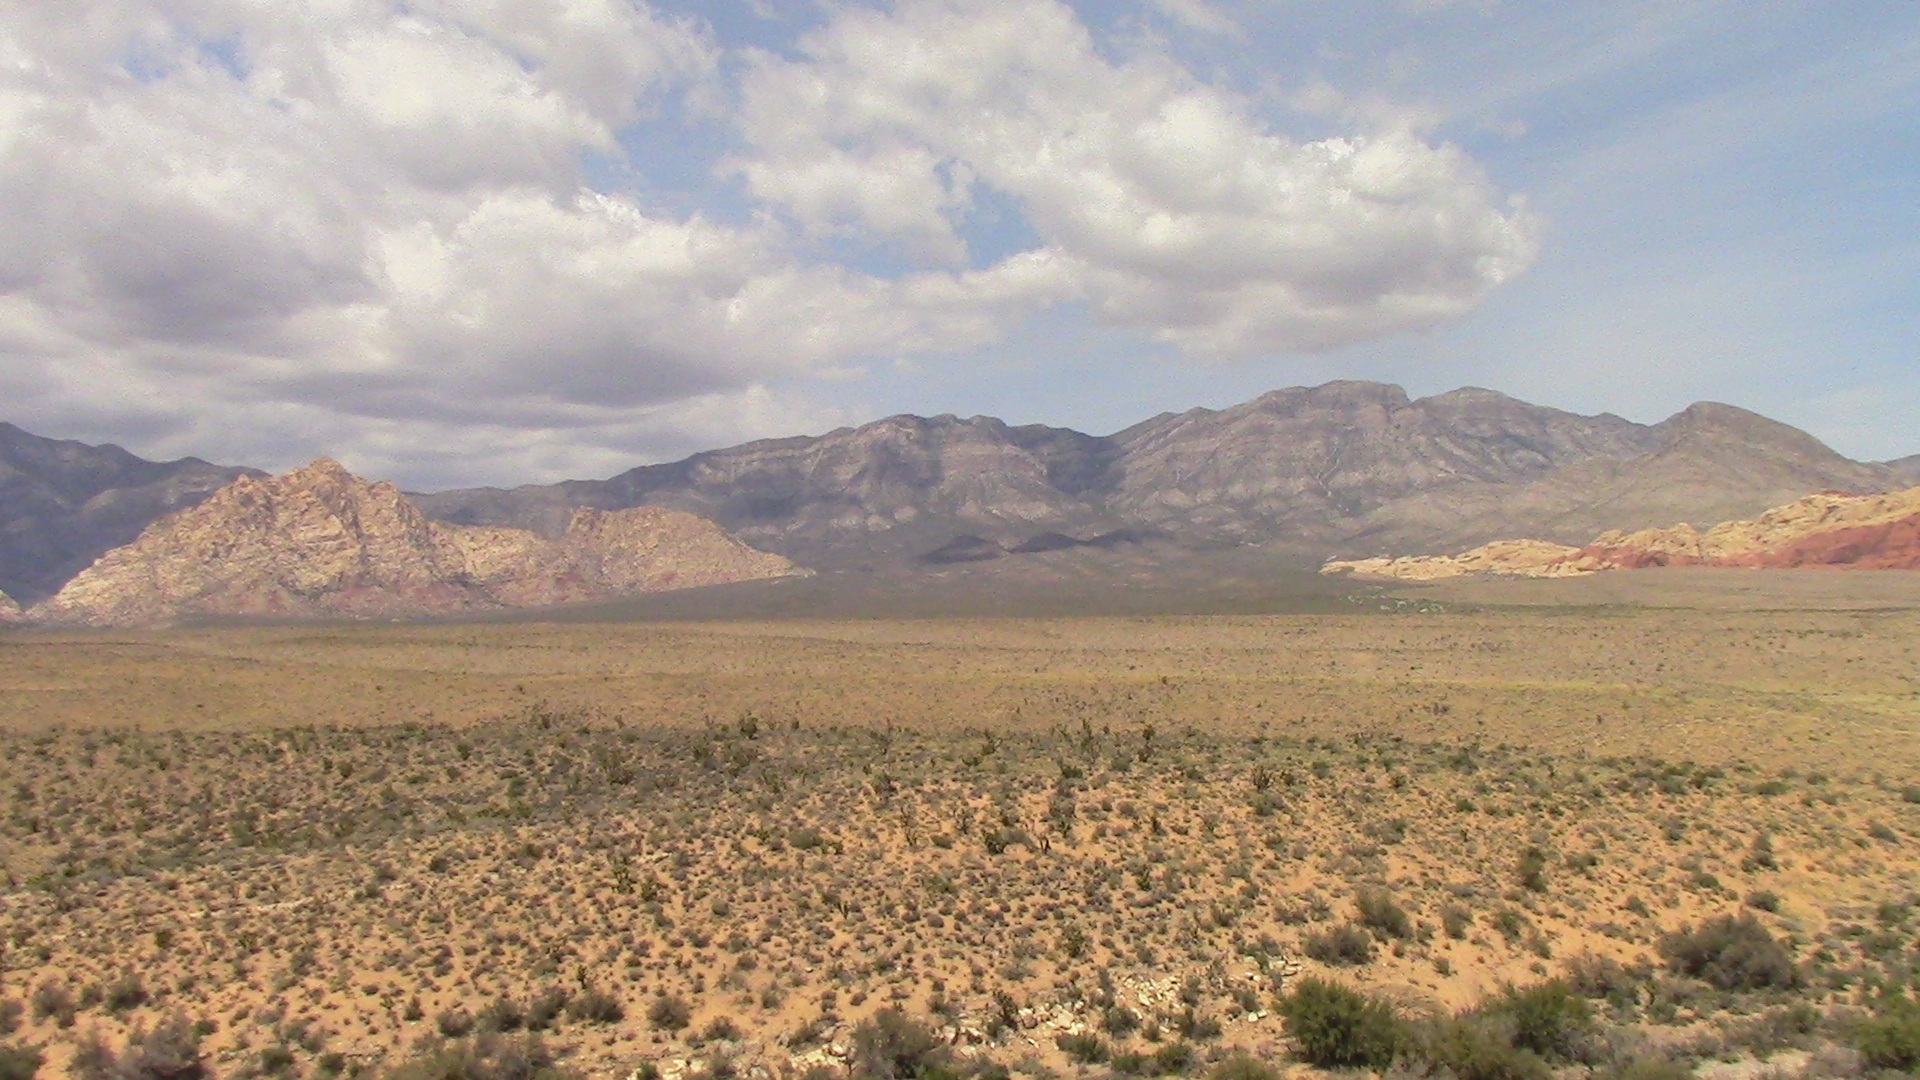
landscape, nature, wilderness, mountain, cactus, field, prairie, hill, desert, adventure, sandstone, valley, panorama, tourism, savanna, plain, outdoors, grassland, badlands, plateau, nevada, safari, ecosystem, wadi, steppe, redrock canyon, natural environment, geographical feature, mountainous landforms, ecoregion